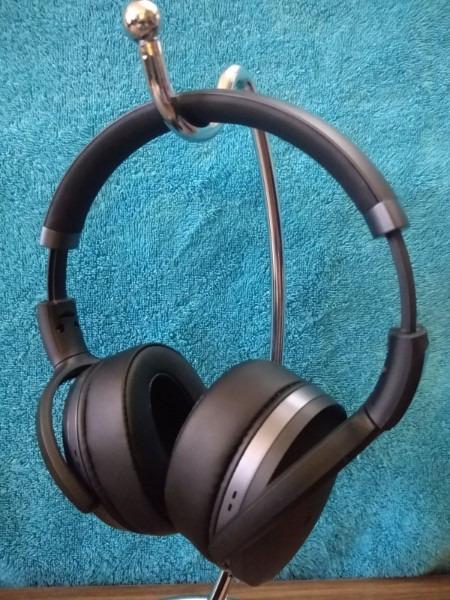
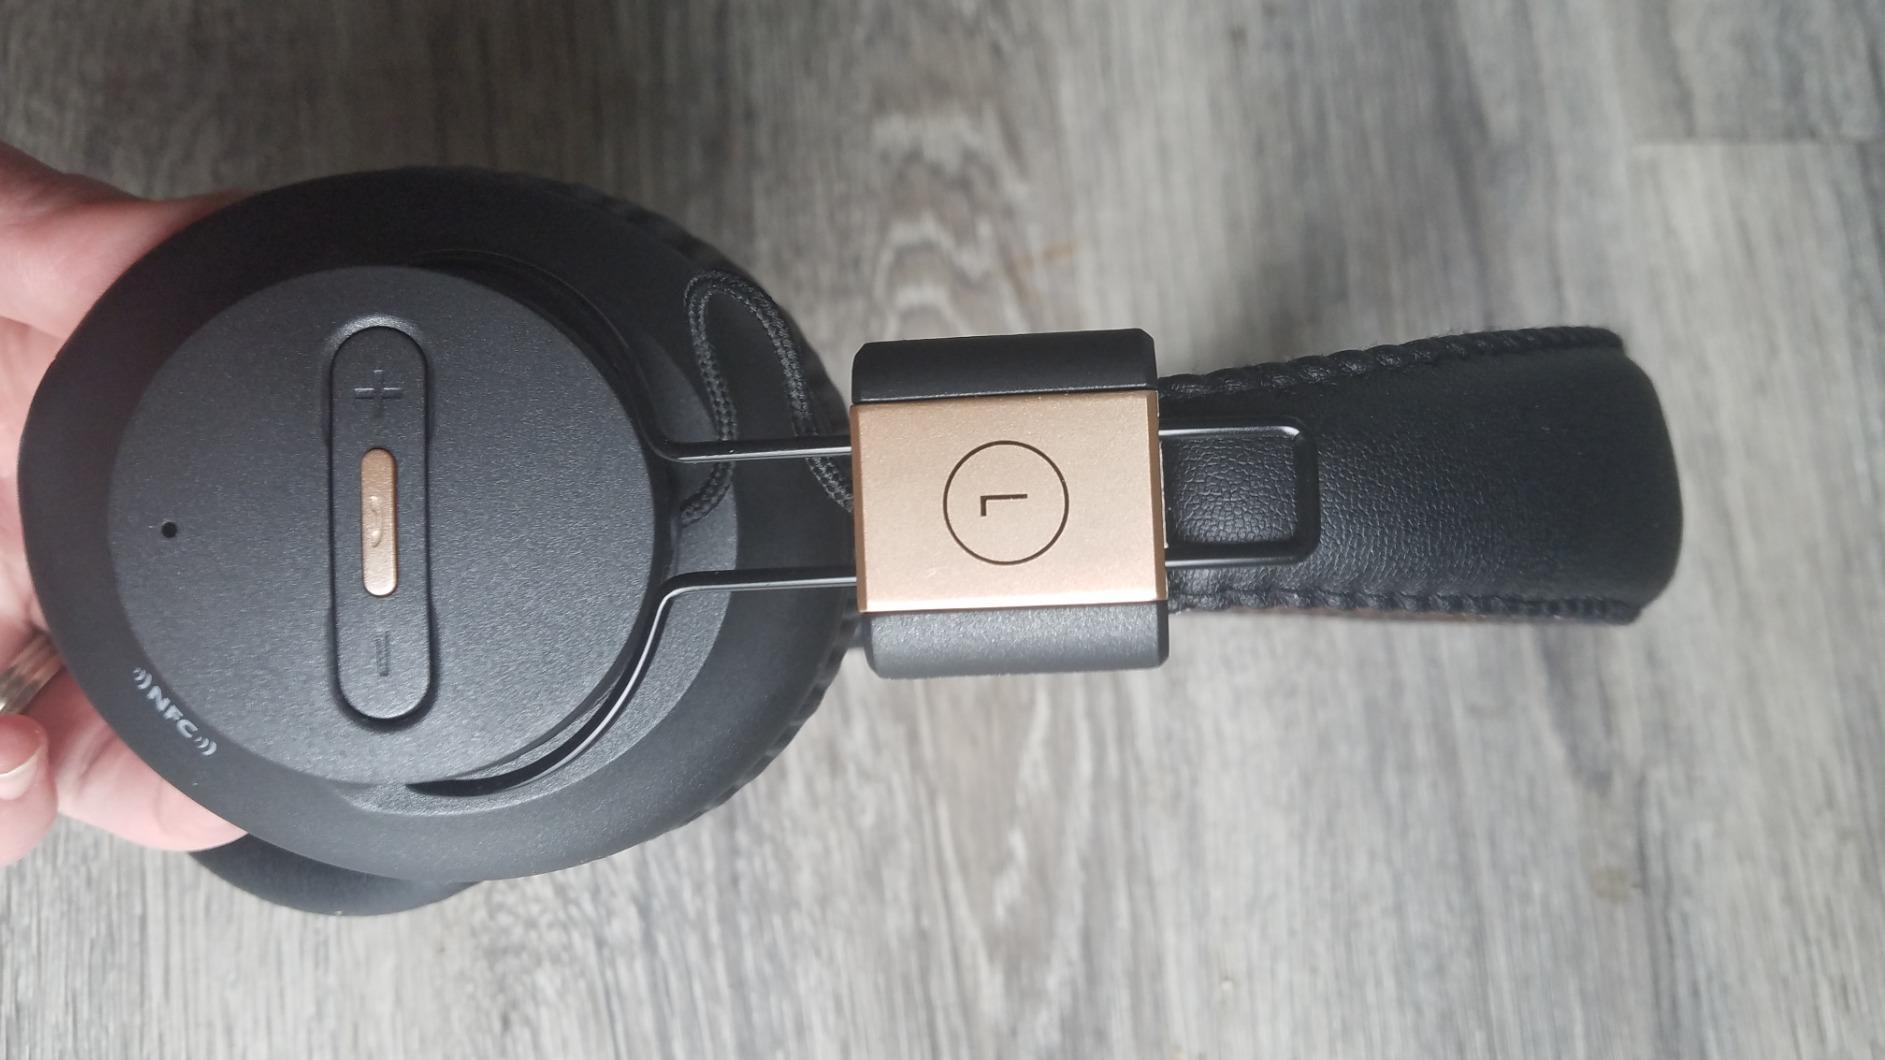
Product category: headphones
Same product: no